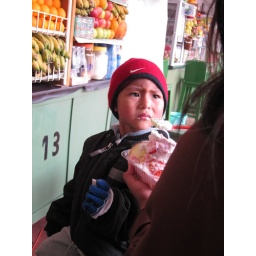
Sucre - at the fruits stall in market